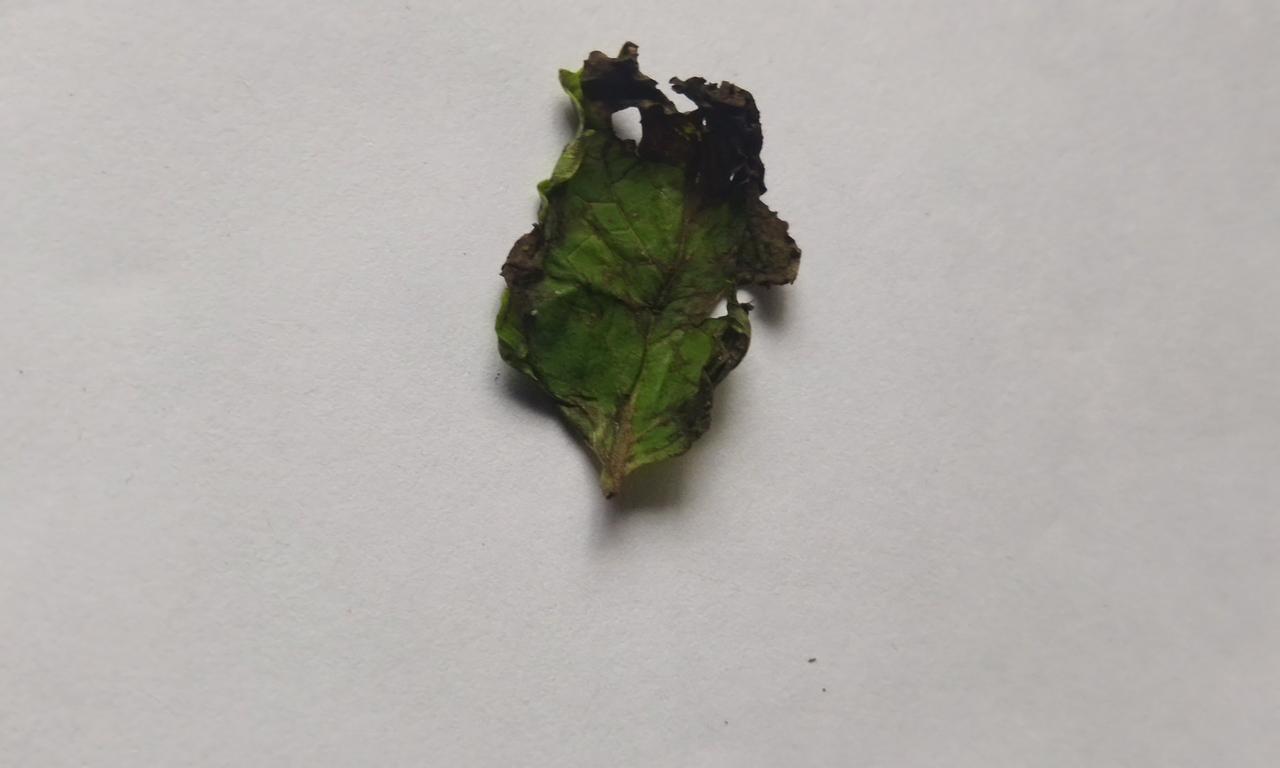
Label: Spoiled